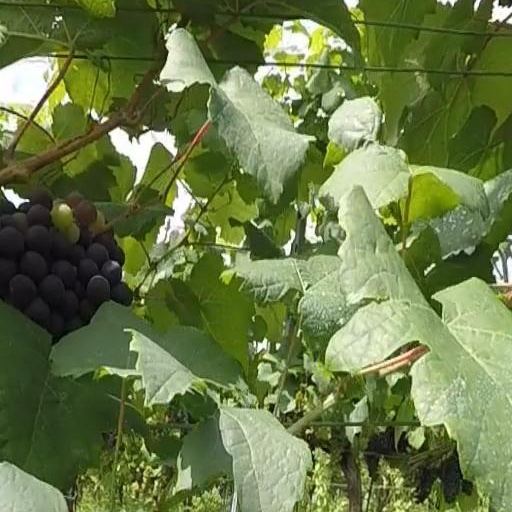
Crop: grape